Epoxy putty

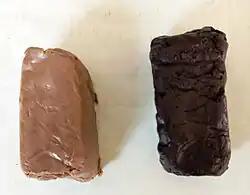
The left component is Epoxy Base Resin and the right one is Epoxy Hardener. Both are to be mixed thoroughly in equal quantity to get epoxy putty.

Epoxy putty refers to a group of room-temperature-hardening substances used as space-filling adhesives. Exact compositions vary according to manufacturer and application.